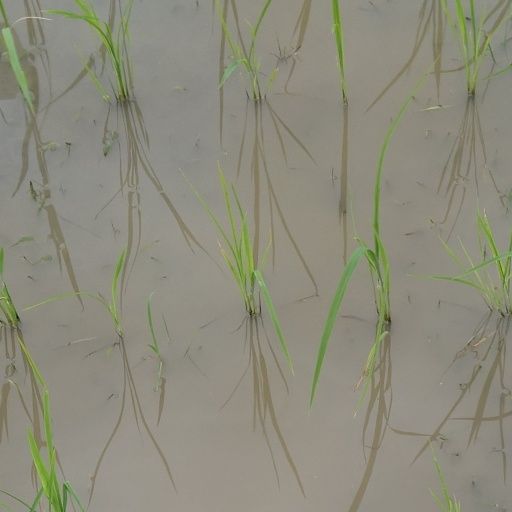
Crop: rice